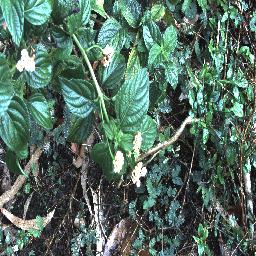
Label: lantana